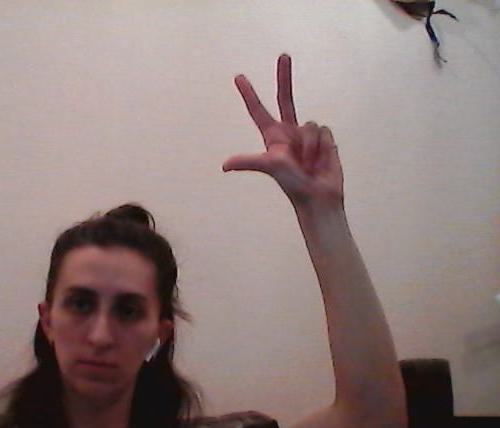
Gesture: three2